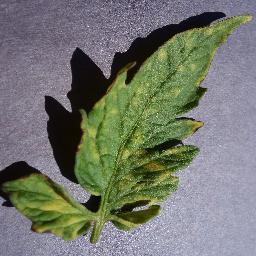
Label: Tomato___Leaf_Mold